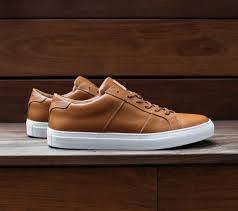
Waste category: shoes